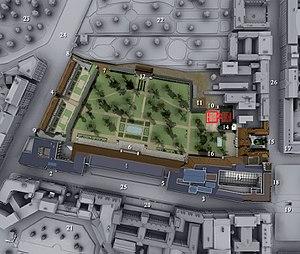
La Neue Reichskanzlei fut entre 1938 et 1945, la résidence officielle d'Adolf Hitler, le chef de l'État allemand. Il en avait confié la conception et la réalisation à son architecte personnel Albert Speer et à Arno Breker la création de sculptures pour la décorer.